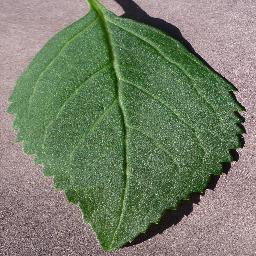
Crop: cherry
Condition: (including_sour)_healthy